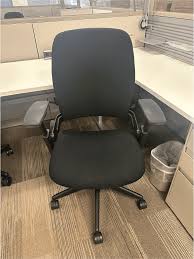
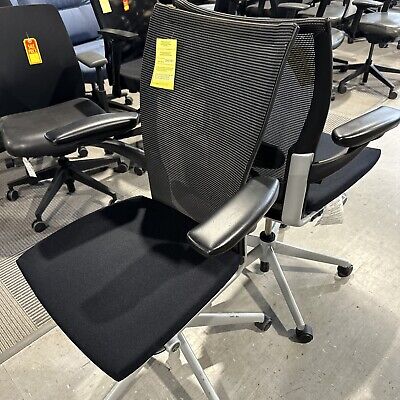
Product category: items_chair
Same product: no